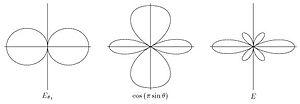
En radioélectricité, une antenne est un dispositif permettant de rayonner ou de capter les ondes électromagnétiques. L'antenne est un élément fondamental dans un système radioélectrique, et ses caractéristiques de rendement, gain, diagramme de rayonnement influencent directement les performances de qualité et de portée du système.
Un réseau d'antennes est un ensemble d'antennes séparées et alimentées de façon synchrone. C'est-à-dire que le déphasage du courant entre deux paires d'antennes est fixe. Nous verrons plus loin qu'un réseau peut comporter des éléments non alimentés directement par une source mais qui sont alimentés par le champ produit par le reste des éléments. Le champ électromagnétique produit par un réseau d'antennes est la somme vectorielle des champs produits par chacun des éléments. En choisissant convenablement l'espacement entre les éléments et la phase du courant qui circule dans chacun, on peut modifier la directivité du réseau grâce à l'interférence constructive dans certaines directions et à l'interférence destructive dans d'autres directions.
Un diagramme de rayonnement ou d'émission est la représentation graphique de la distribution angulaire d'une grandeur caractérisant le rayonnement d'une antenne radioélectrique, et, par extension, cette répartition elle-même. Un autre sens de ce terme en fibres optiques, en lasers et optique intégrée est la répartition du champ électrique rapproché, soit la zone de diffraction de Fresnel, juste à l'avant d'une source.